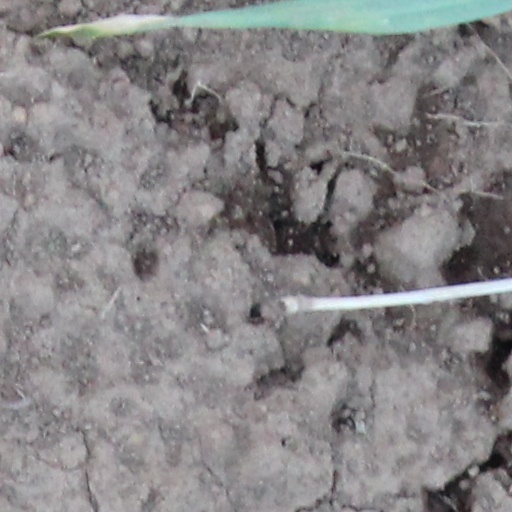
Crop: wheat